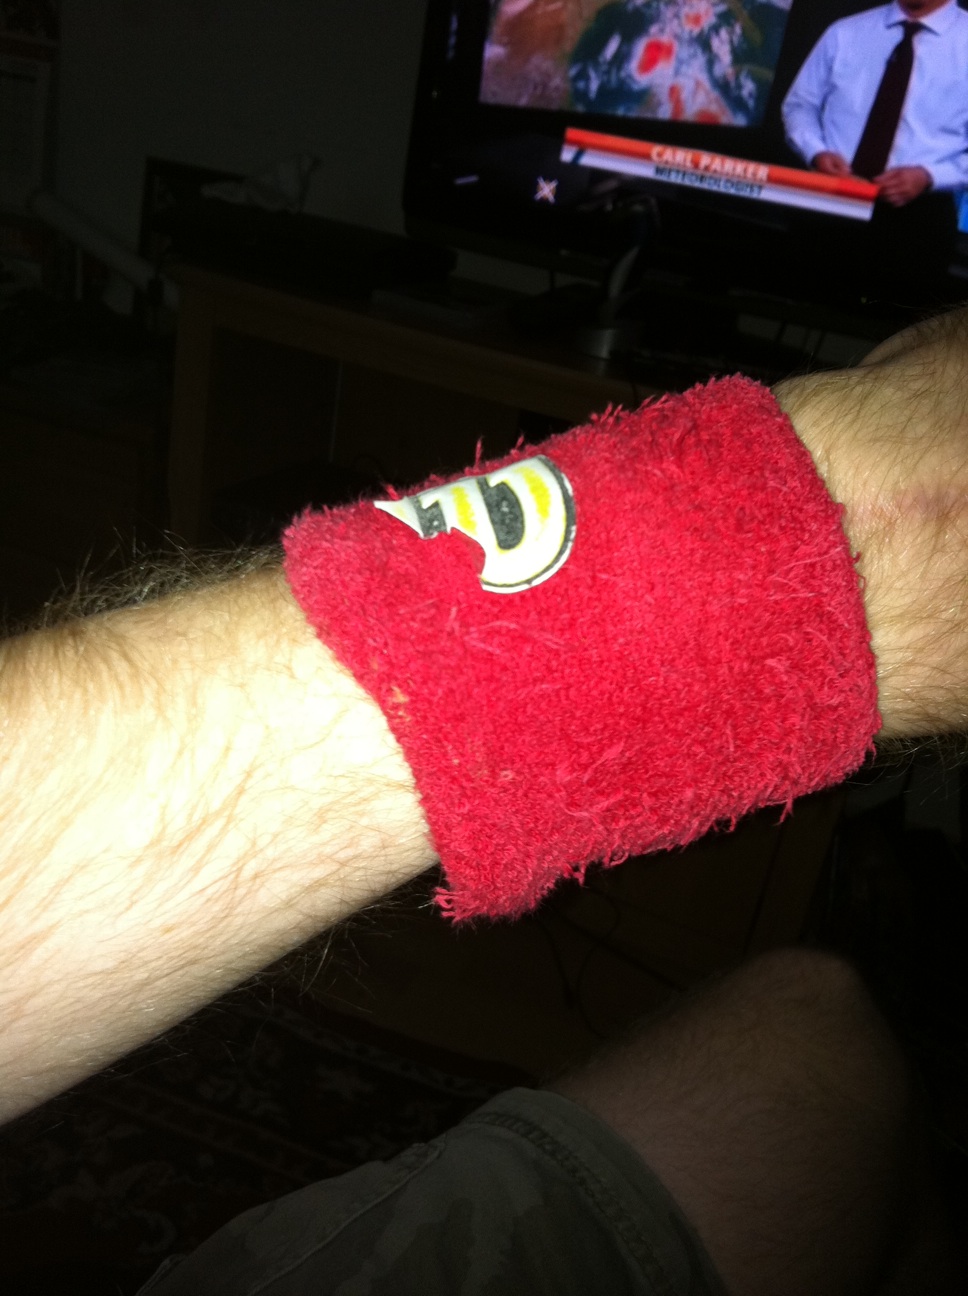Question: What color is my arm band?
Answer: red